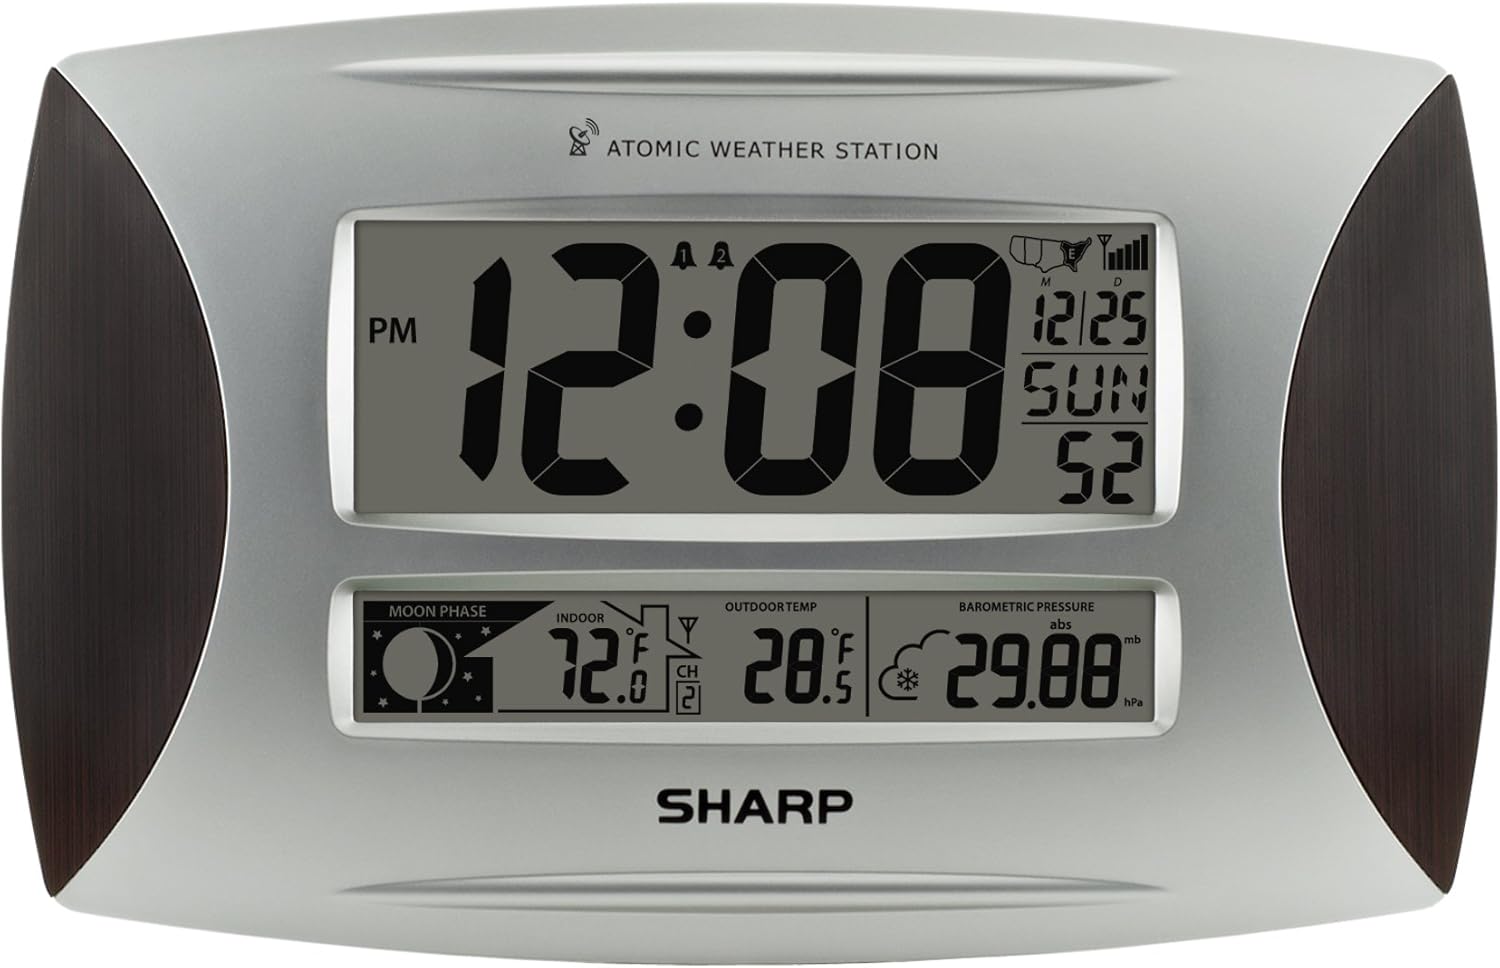
Ashton Sutton SPC1005WG Sharp Atomic Weather Wall Clock
Category: Amazon Home
Sharp Atomic weather Station wall clock shows visual forecast, indoor and outdoor temperature, barometric pressure, moon phase and time, month, date, day and dual alarm.
Features: A Weather Station | Moon phase operation | Calendar display | In/Outdoor temperature | Barometric pressure